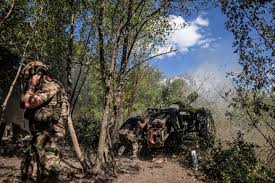
Label: D-30